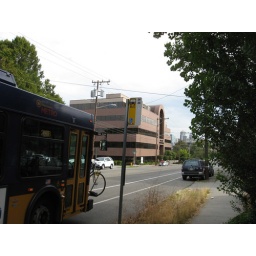
Office building near bus stops on Dexter Ave. N.